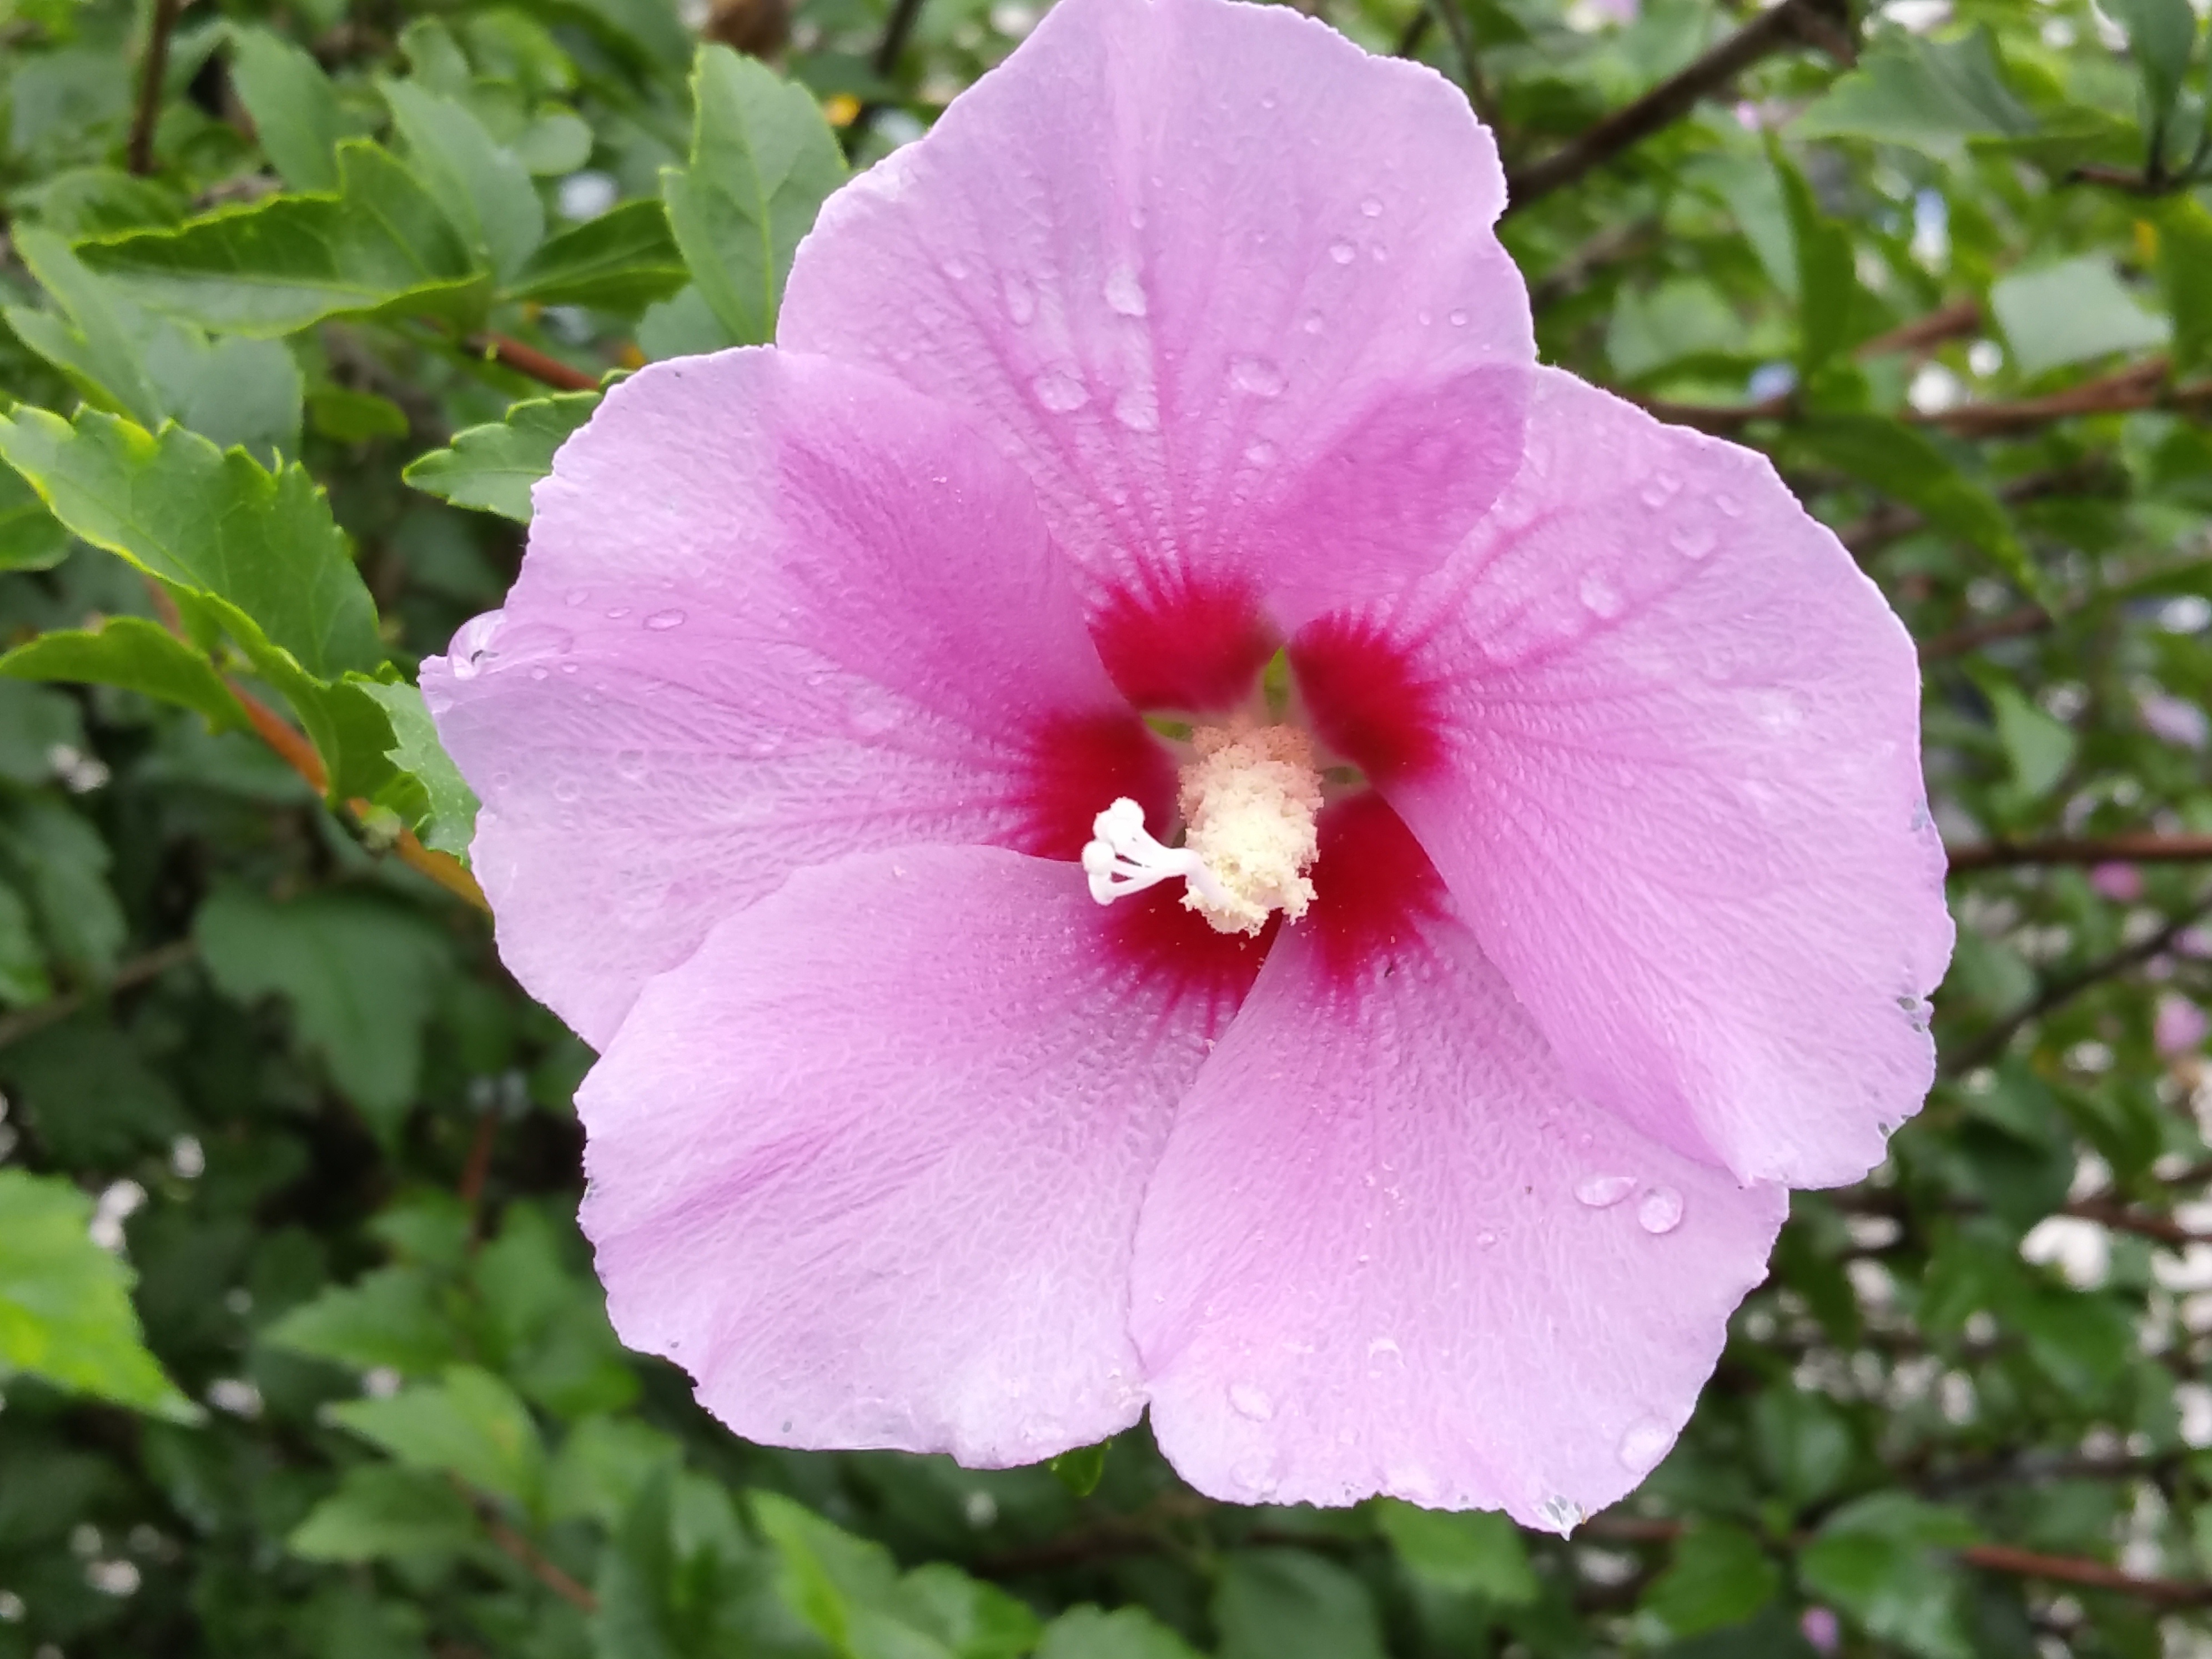
blossom, plant, flower, petal, botany, flora, flowers, shrub, hibiscus, malvales, macro photography, flowering plant, rose of sharon, republic of korea chrysanthemum, chinese hibiscus, annual plant, land plant